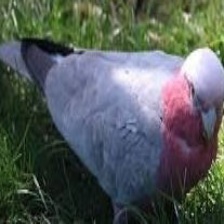
Species: ROSE BREASTED COCKATOO
Scientific name: EOLOPHUS ROSEICAPILLA
ImageNet parent category: sulphur-crested_cockatoo